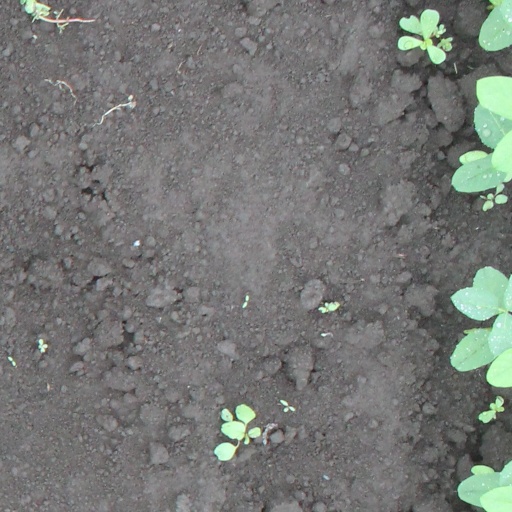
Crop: soybean